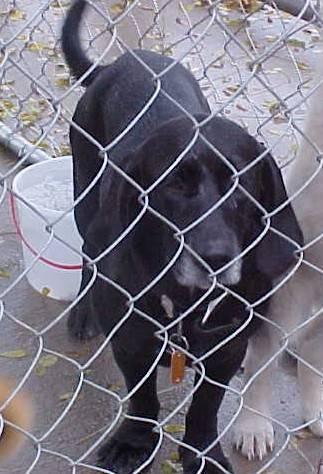
dog